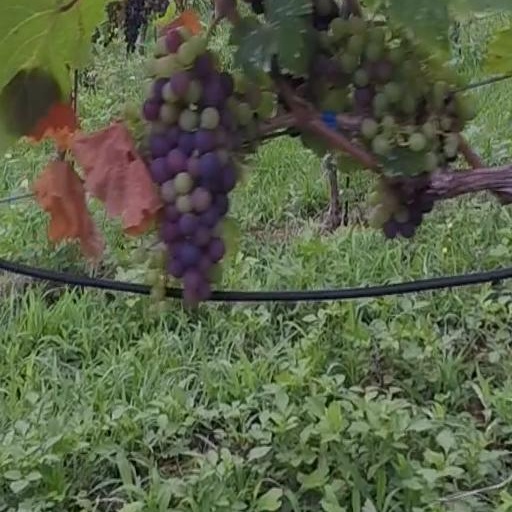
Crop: grape